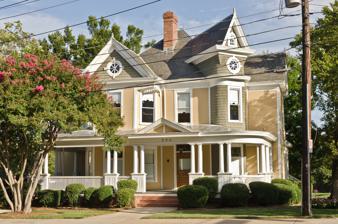
Building: John Price Carr House
Country: United States of America
Year built: 1904
Historic house in North Carolina, United States United States historic place John Price Carr House U.S. National Register of Historic Places John Price Carr House, September 2014 Show map of North Carolina Show map of the United States Location 200-206 N. McDowell St., Charlotte, North Carolina Coordinates 35°13′16″N 80°50′0″W / 35.22111°N 80.83333°W / 35.22111; -80.83333 Area less than one acre Built 1904 ( 1904 ) Architectural style Queen Anne NRHP reference No. 80002885 Added to NRHP October 22, 1980 John Price Carr House is a historic home located near Charlotte , Mecklenburg County, North Carolina .  It was built in 1904, and is a two-story, Queen Anne style frame dwelling.  It has a high hipped roof, four-stage projecting tower, and wraparound porch. It was listed on the National Register of Historic Places in 1980. References